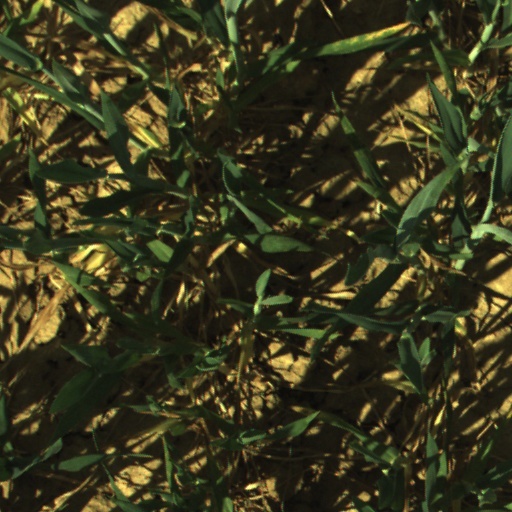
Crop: wheat